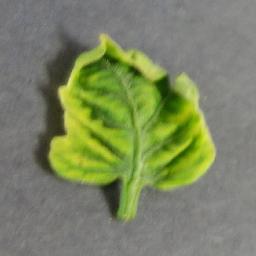
Label: Tomato___Tomato_Yellow_Leaf_Curl_Virus